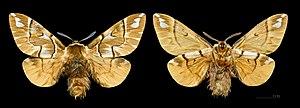
Le Bombyx versicolore ou le Versicolore, Endromis versicolora, est une espèce de lépidoptères de la famille des Endromidae. Elle est l'unique représentante du genre monotypique Endromis.